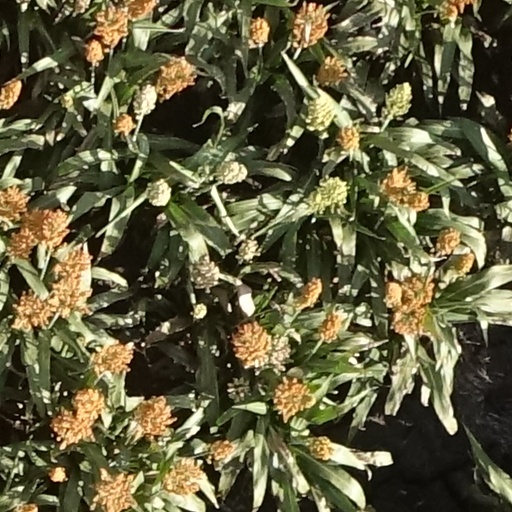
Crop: sorghum